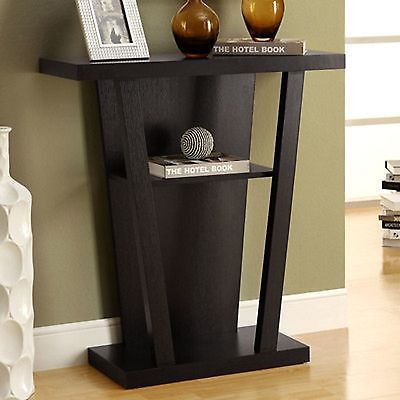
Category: table